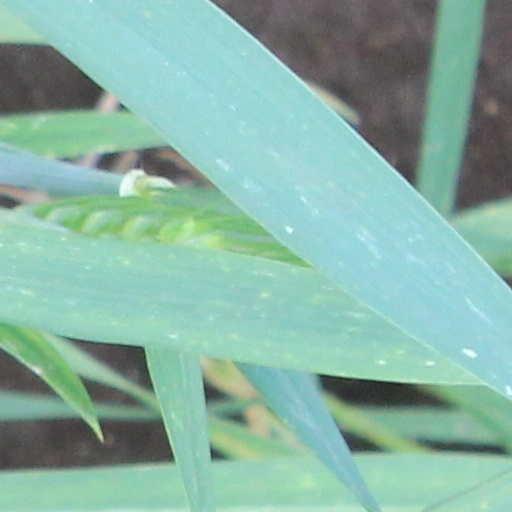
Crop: wheat